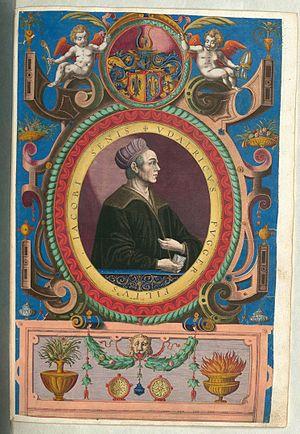
Ulrich Fugger von der Lilie est un banquier allemand de la famille Fugger. Il est le frère de Jakob Fugger.